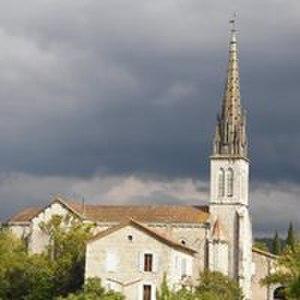
Vue sur l'église.
Chauzon est une commune française, située dans le département de l'Ardèche en région Auvergne-Rhône-Alpes.